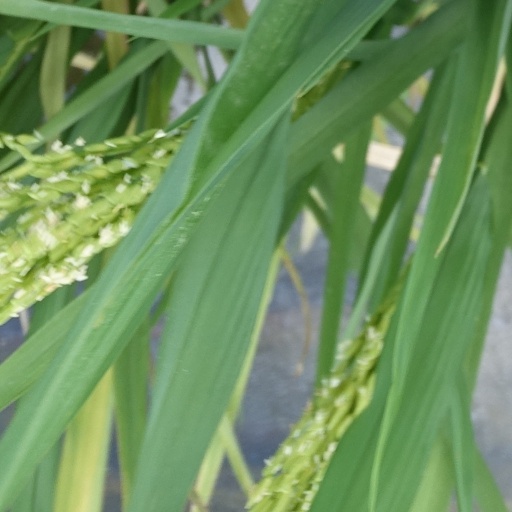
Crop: rice